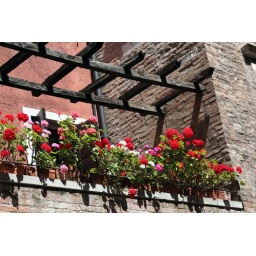
Flower pots adorn a second story balcony in Venice.